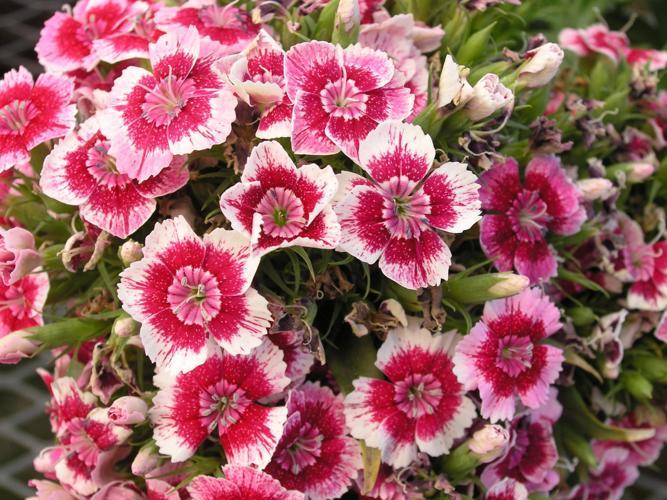
Label: sweet william